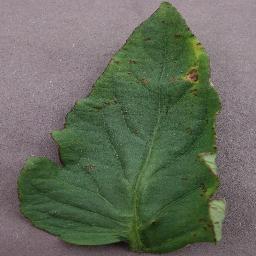
Label: Tomato___Bacterial_spot